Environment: real
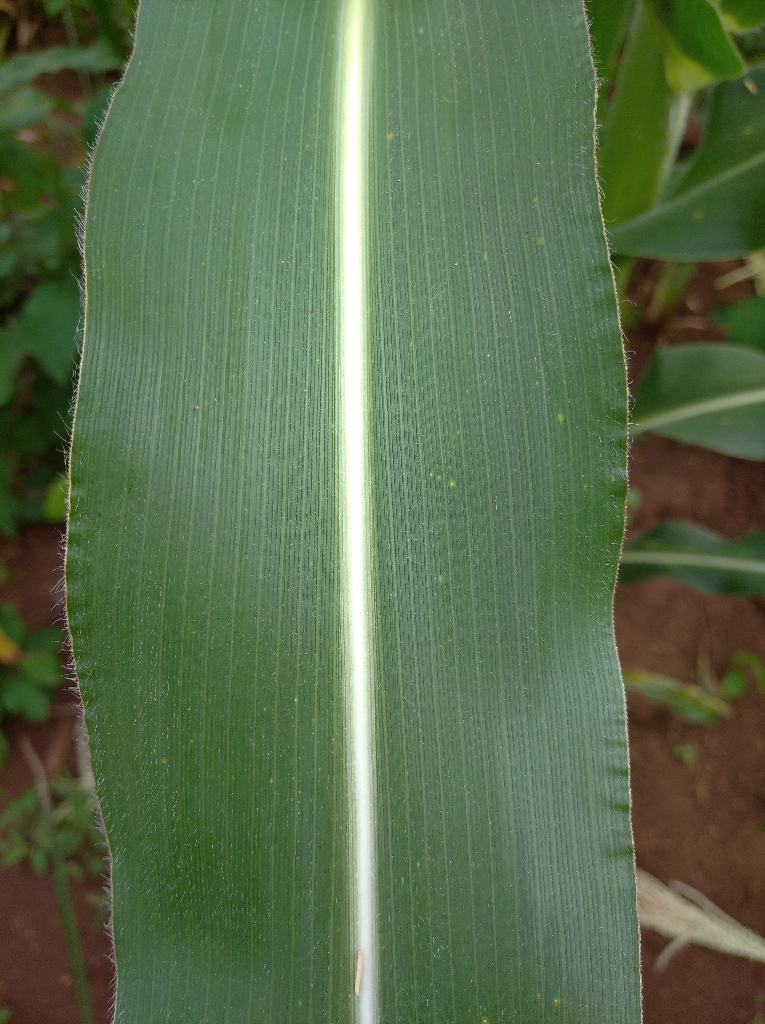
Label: healthy